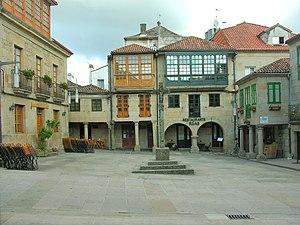
Pontevedra est une ville qui se trouve dans le nord-ouest de l'Espagne et de la Péninsule Ibérique. Capitale de la province de Pontevedra ainsi que capitale de la région touristique des Rías Baixas ou Rías Bajas, la ville est située dans le sud-ouest de la communauté autonome de Galice. Elle est surnommée « la ville où le piéton est roi ».
La Galice est une communauté autonome avec un statut de nation historique, située à l'extrémité nord-ouest de l'Espagne. Elle est entourée par la principauté des Asturies, la Castille-et-León, le Portugal, l'océan Atlantique et la mer Cantabrique. Elle recouvre une superficie de 29 574 km² et sa population est estimée à 2 765 940 habitants en 2013.